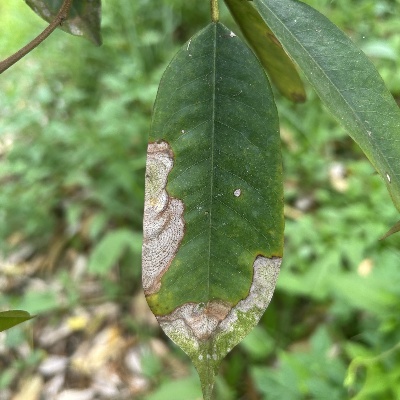
Label: Leaf_Colletotrichum